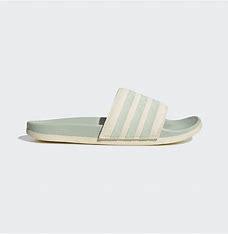
Brand: Adidas
Model: Adilette Comfort